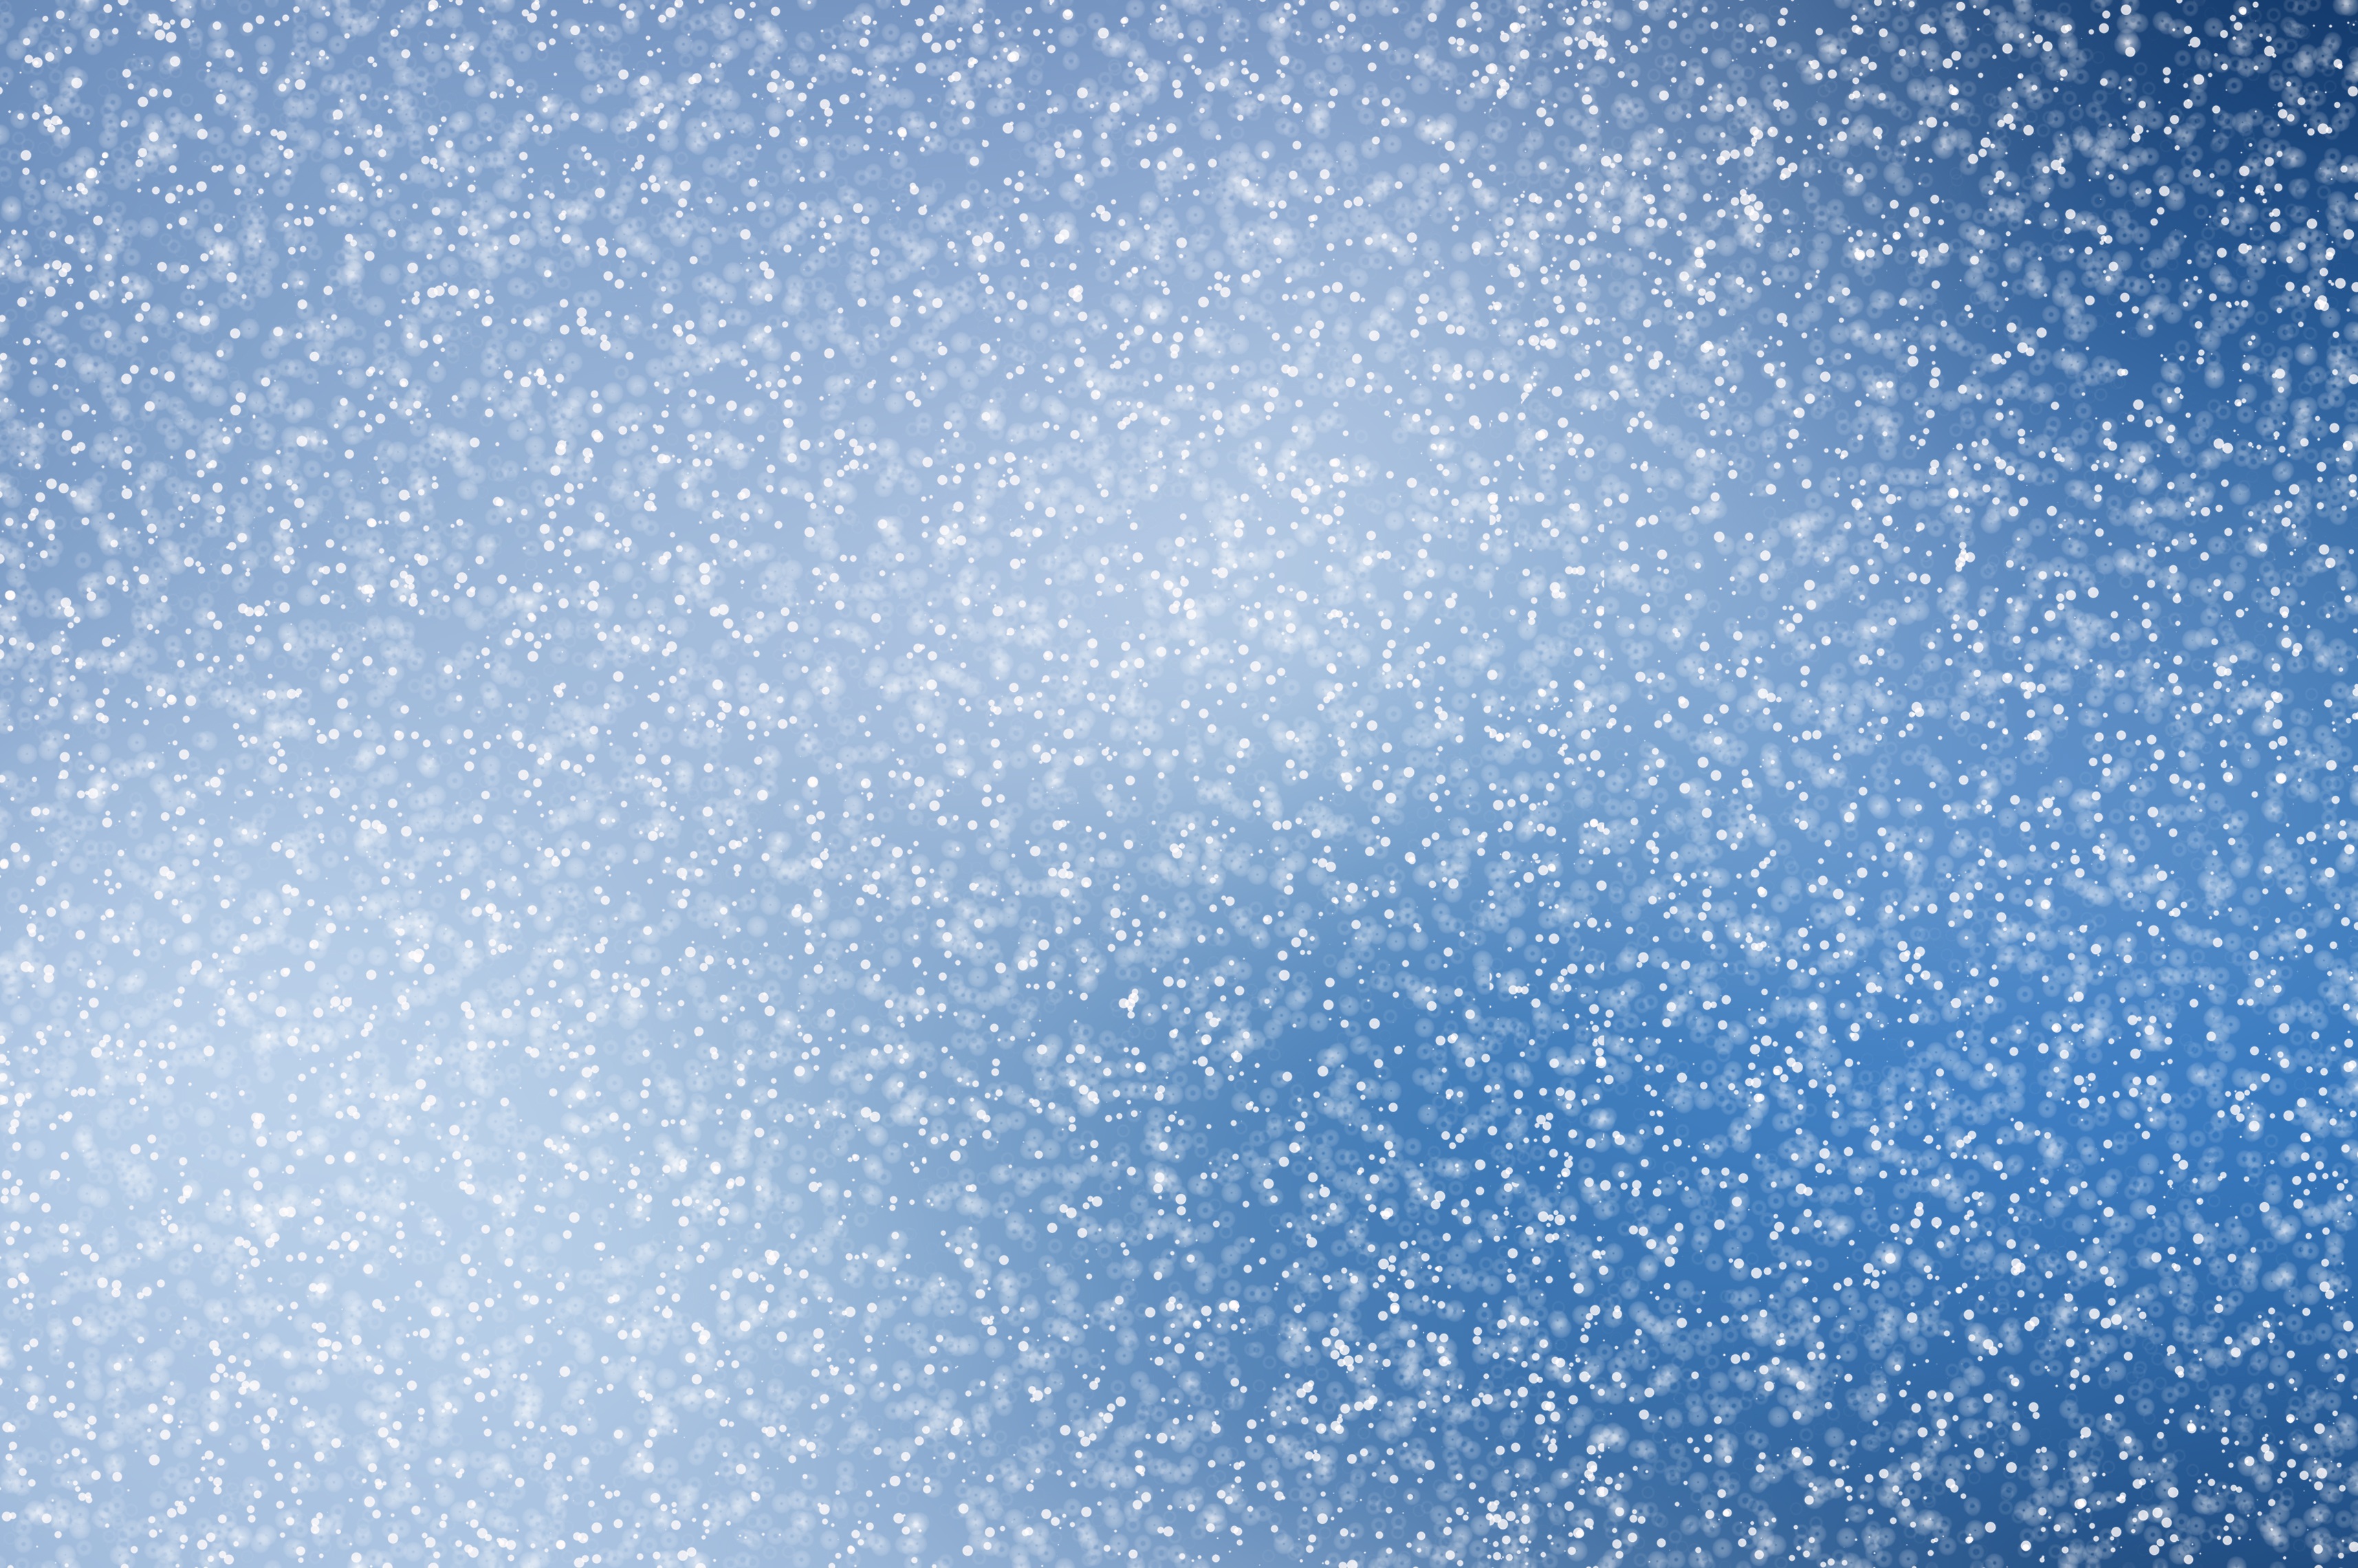
nature, snow, cold, winter, drop, sky, white, wave, frost, flock, line, blue, blue sky, winter landscape, background, freezing, under the snow, new year's eve